Vickers Viscount

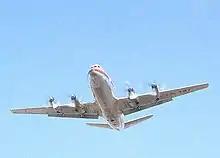
Trans-Canada Airlines Viscount making a low pass sometime in the 1960s

The first North American airline to use turboprop aircraft was Trans-Canada Air Lines (TCA), with a small fleet of Type 700 Viscounts. Initially, TCA was cautious of the Viscount due to the turboprop engine being a new technology, and a preference had existed for acquiring the piston-engined Convair CV-240, instead; praise of the Viscount from pilots and a promise from Vickers to make any design changes desired by TCA persuaded it to procure the Viscount, instead. On 6 December 1954, the first Viscount was delivered to Canada in a large media event that included an improvised aerial display.